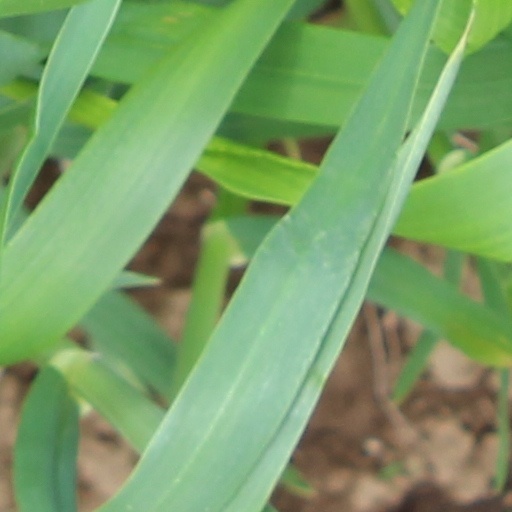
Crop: wheat